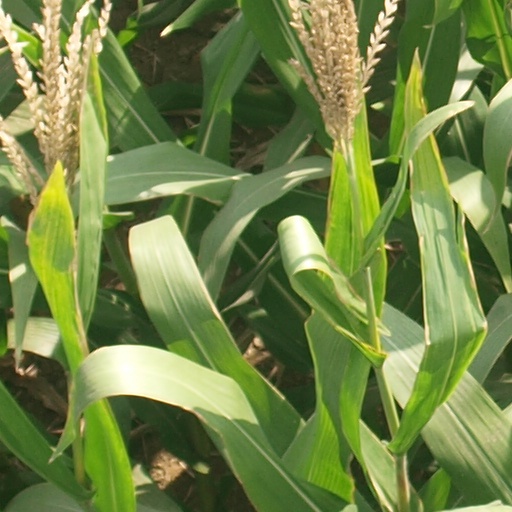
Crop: maize; corn